Gerrit Berckheyde

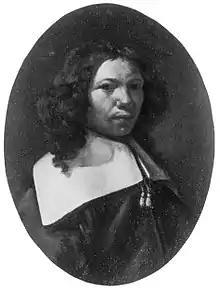
Gerrit Berckheyde portrayed by his brother Job

Gerrit Adriaenszoon Berckheyde (1638 – 10 June 1698) was a Dutch Golden Age painter, active in Haarlem, Amsterdam, and The Hague, who is best known today for his cityscapes.